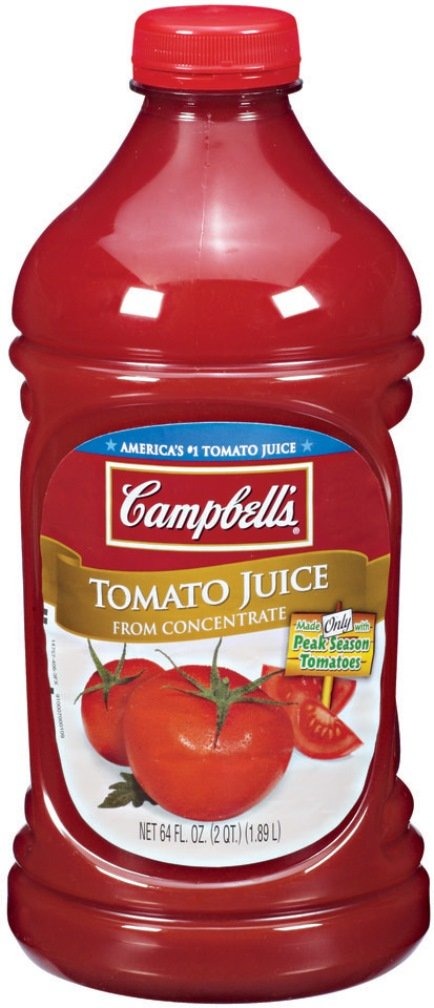
Item Name: Campbell's Tomato Juice, 64 Ounce (Pack of 4)
Bullet Point 1: 100% tomato juice
Bullet Point 2: 50 calories per serving
Bullet Point 3: Made only with peak season tomatoes
Bullet Point 4: Gluten Free
Bullet Point 5: America's #1 Tomato Juice
Value: 256.0
Unit: Ounce

Price: 3.64